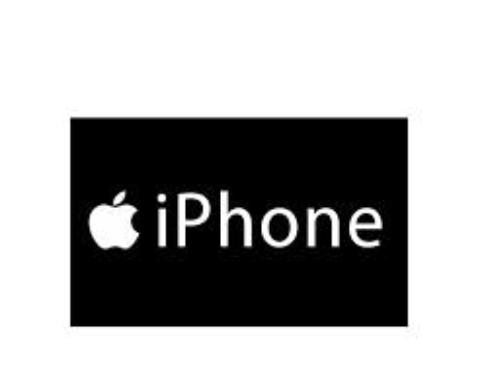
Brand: iPhone-1
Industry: Electronic